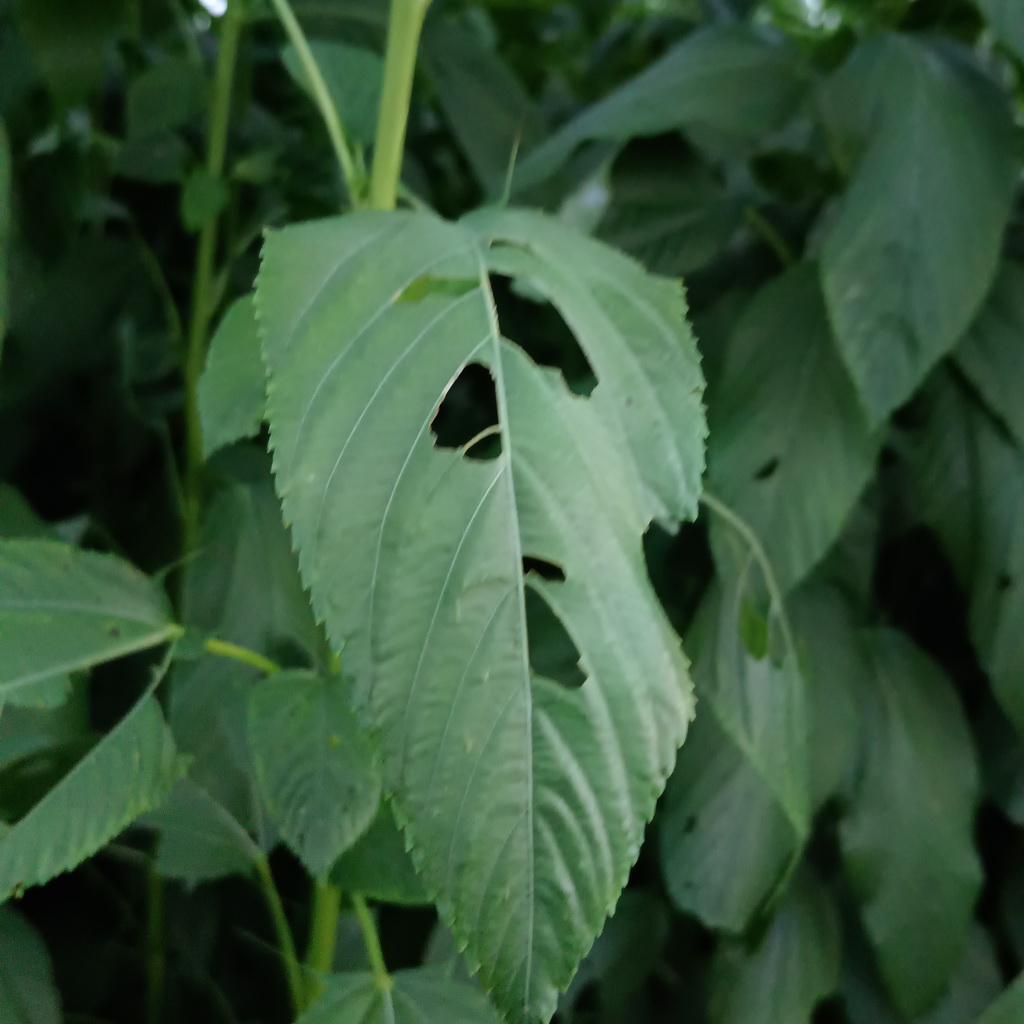
Label: Holed